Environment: real
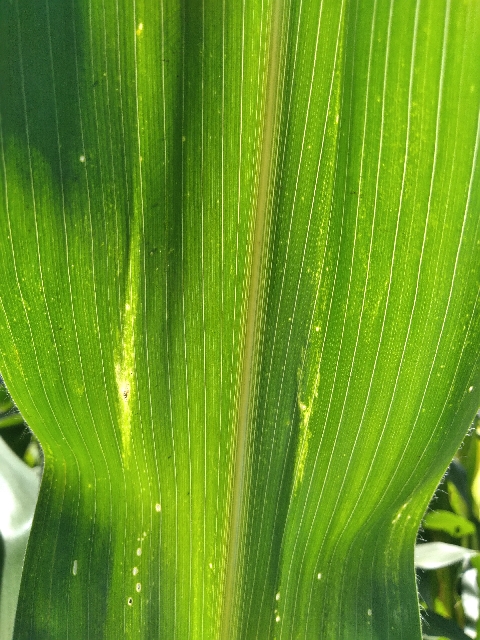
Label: lethal_necrosis